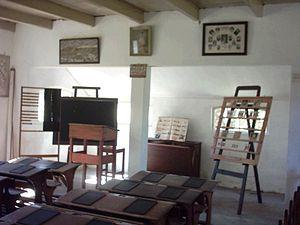
Cet article présente une liste non exhaustive de musées aux Pays-Bas classés par province, puis par commune.